Rowland White (Irish writer)

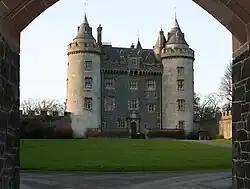
Killyleagh Castle, from the gatehouse: the Castle was built by the Hamilton family after they bought Dufferin from Rowland White's son John about 1606

He had a keen interest in political reform, and in the 1560s he wrote three treatises on the governance of Ireland, all of which are now lost. His treatises aroused the favourable interest of William Cecil, 1st Baron Burghley, chief minister to Elizabeth I, who invited him to England to discuss them. Rowland was unable to travel, but was encouraged to write two further works between 1569 and 1571, "A Discors (discourse) Touching Ireland" and "The Disorders of the Irishry". He was invited to England to meet Cecil again: apparently he did not do so, but he renewed his friendship with Gresham and made the acquaintance of Sir Thomas Smith, the Secretary of State, who had a keen interest in the colonisation of Ireland, and had recently made an unsuccessful attempt to settle the Ards peninsula.